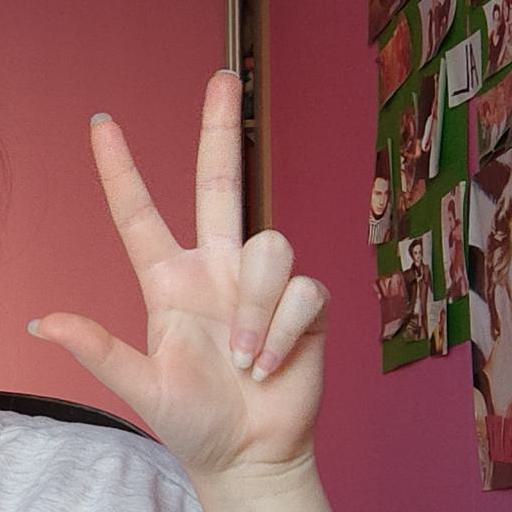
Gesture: three2